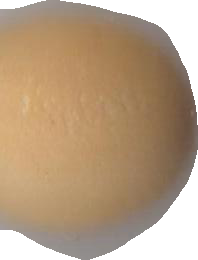
Variety: Dega